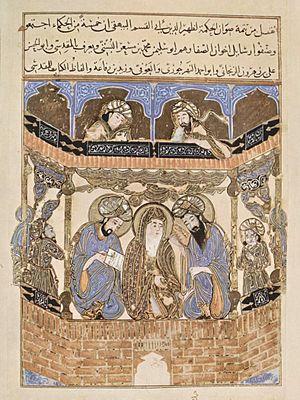
La littérature arabe concerne tous les écrits rédigés en langue arabe. Cela ne comprend pas les œuvres écrites avec l'alphabet arabe utilisé pour transcrire une autre langue, comme le persan ou l'ourdou. Le terme adab, qui signifie aujourd'hui « littérature » en arabe, n'est utilisé en ce sens que depuis la Nahda, quand la littérature arabe s'est alignée sur les concepts et les genres littéraires occidentaux. Avant le XIXᵉ siècle, il n'y a pas de terme arabe correspondant au mot « littérature », englobant l'ensemble de la production écrite.
Les Rasâ’il al-Ikhwân al-Safâ’ sont une somme savante composée de 52 épîtres portant chacune sur science philosophique depuis l'arithmétique jusqu'à la magie. Leur est liée une épître compréhensive qui fait une synthèse de l’ouvrage. La paternité de l'ouvrage, ainsi que sa datation et son appartenance religieuse sont contestées. Le consensus tourne autour de l'Irak durant l'époque abbasside.